Sandra Beckerman

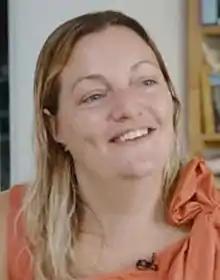
Sandra Beckerman in 2017.

Sandra Mariët Beckerman (born 31 March 1983) is a Dutch politician of the Socialist Party.